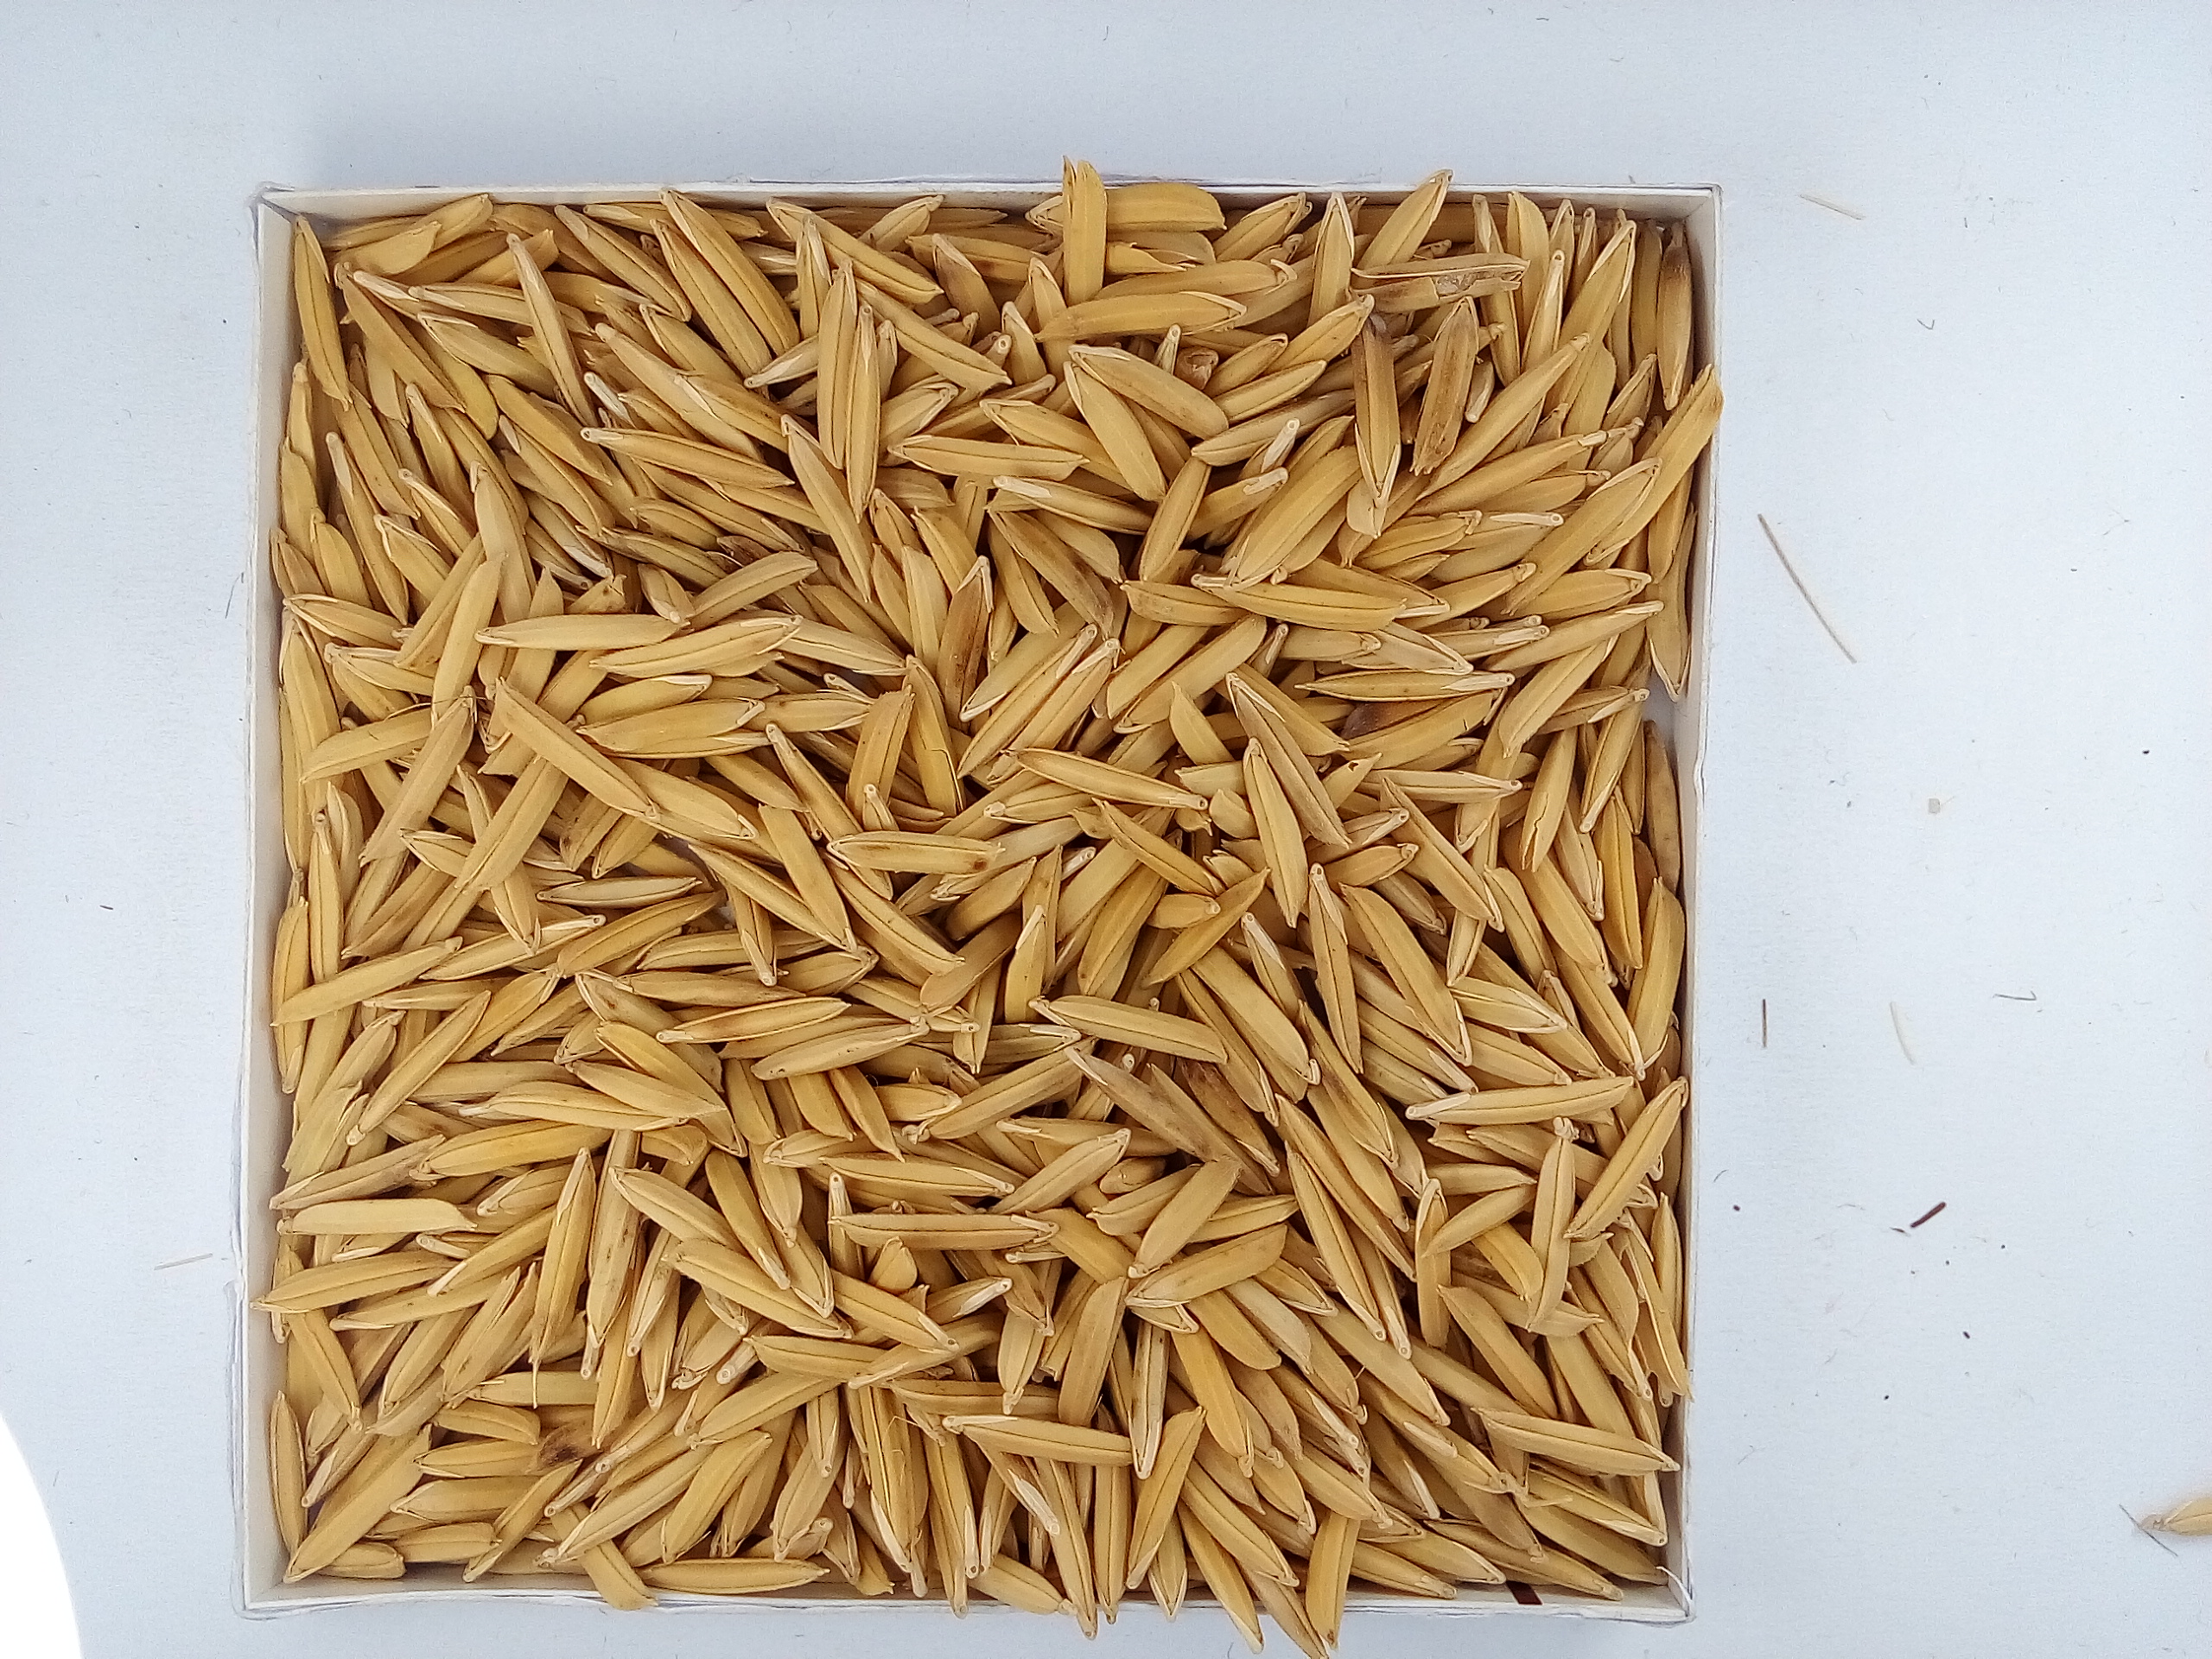
Rice seed variety: Unknown